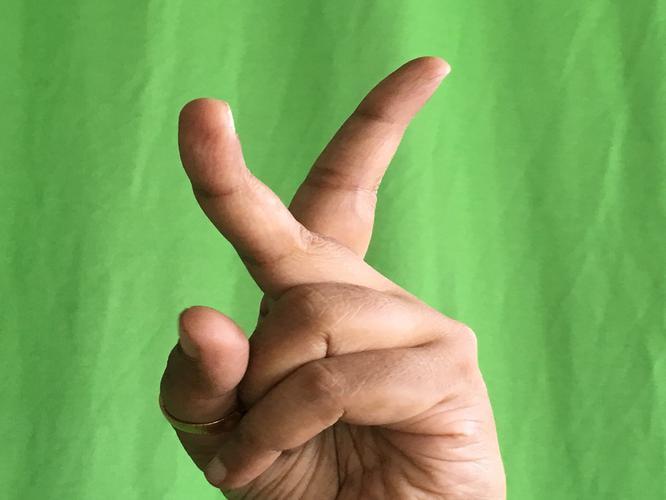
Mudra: Katrimukha
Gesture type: single_hand